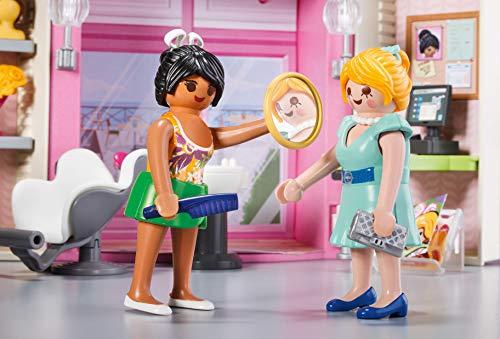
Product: PLAYMOBIL Beauty Salon Play Box
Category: Toys & Games | Building Toys | Building Sets
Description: Pamper yourself at the beauty salon play box.
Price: $13.95
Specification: ProductDimensions:11.2x7.4x3.7inches|ItemWeight:1.01pounds|ShippingWeight:1.01pounds(Viewshippingratesandpolicies)|ASIN:B07P8B7H3J|Itemmodelnumber:70109|Manufacturerrecommendedage:4-10years